Ada (1961 film)

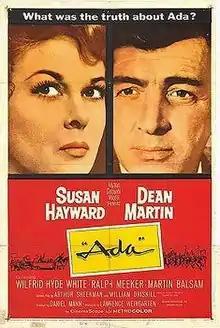
Original film poster

Ada is a 1961 American political drama film produced by Avon Productions and distributed by Metro-Goldwyn-Mayer. It was directed by Daniel Mann and produced by Lawrence Weingarten, with a screenplay by Arthur Sheekman and William Driskill based on the novel "Ada Dallas" by Wirt Williams.